Rajputana

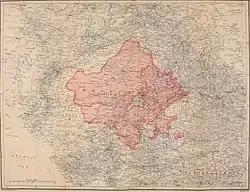
Map of Rajputana or Rajasthan, 1920

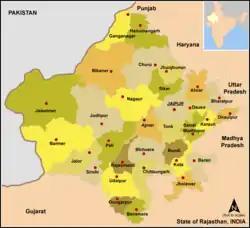
Districts of the present-day state of Rajasthan

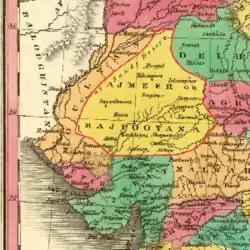
Rajpootana region as depicted in the Map of India by Anthony Finley in 1831

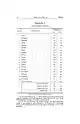
Rajputana States

Rājputana, meaning Land of the Rajputs, was a region in the Indian subcontinent that included mainly the entire present-day Indian state of Rajasthan, parts of the neighboring states of Madhya Pradesh and Gujarat, and adjoining areas of Sindh in modern-day southern Pakistan.